Syston and Peterborough Railway

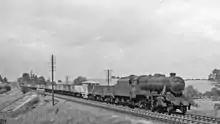
Up coal train approaching Manton

The alignment at Saxby, forced on the Midland Railway by Lord Harborough, was proving a significant hindrance to express trains on the route, and the scheme included the construction of an easier alignment as part of the new junction there. Plans for the new line were submitted for the 1889 parliamentary session. The bill passed as the Midland Railway Act 1889 (52 & 53 Vict. c. xxxix) being given royal assent on 24 June 1889. By this time it was obvious that the E&MR's financial problems were insuperable, and in 1891 the MR and GNR made an offer to take over the E&MR route jointly, and, after some negotiation, this offer was accepted. The new line was referred to as the Midland and Great Northern Joint Railway (M&GNJR). The committee of the M&GNJR took control on 1 July 1893. The Bourne to Saxby line had been opened to goods traffic on 4 June 1893. The dominant traffic was coal eastbound; passenger operation was delayed until 1 May 1894.